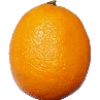
Label: lemon_meyer